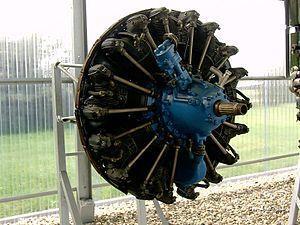
L'Antonov An-14 Pchelka est un petit avion de transport de passagers soviétique dont le premier vol date de 1958.